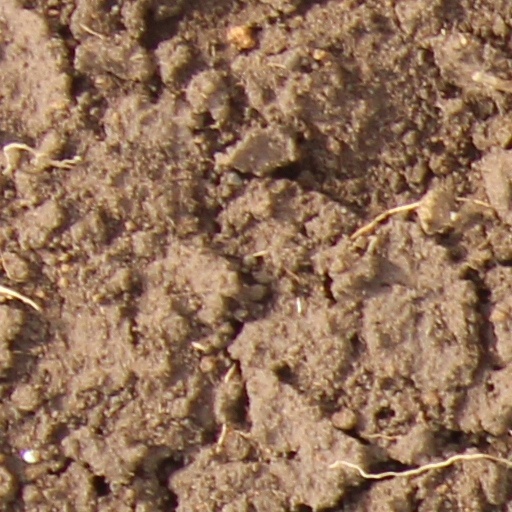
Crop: wheat